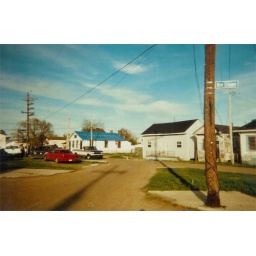
New Orleans street with FEMA tarp on house in background